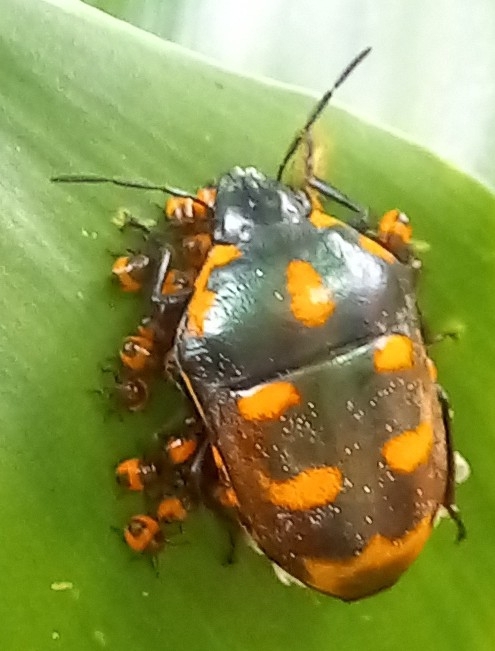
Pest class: stink_bug